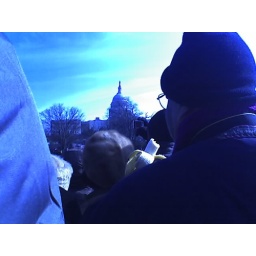
This dude had a whole bag of fruit with him. He seemed to enjoy getting in my way.